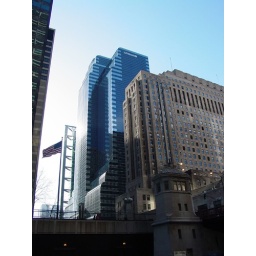
The design of the building resembles water going over a set of falls.